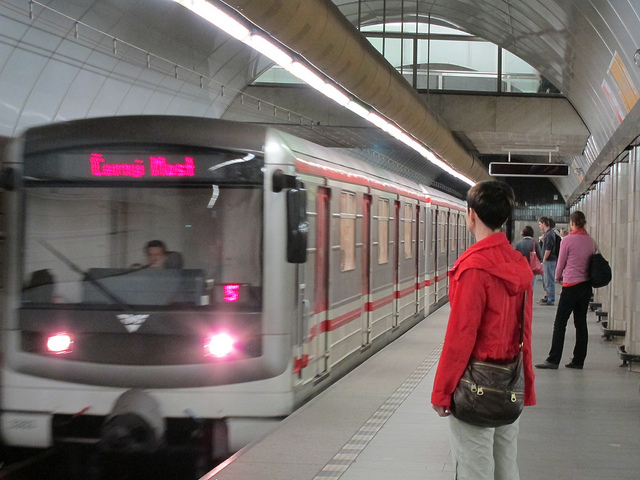
user: Given an image and a question. Answer the question in a short answer. Question: What is the train on? Short Answer:
assistant: track